Golaghat

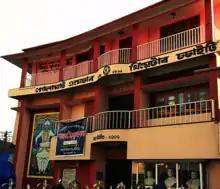

Golaghat Baptist Church is one of the oldest and biggest Baptist churches in Assam that was established in December 1898, and had celebrated its centenary anniversary in 1999.